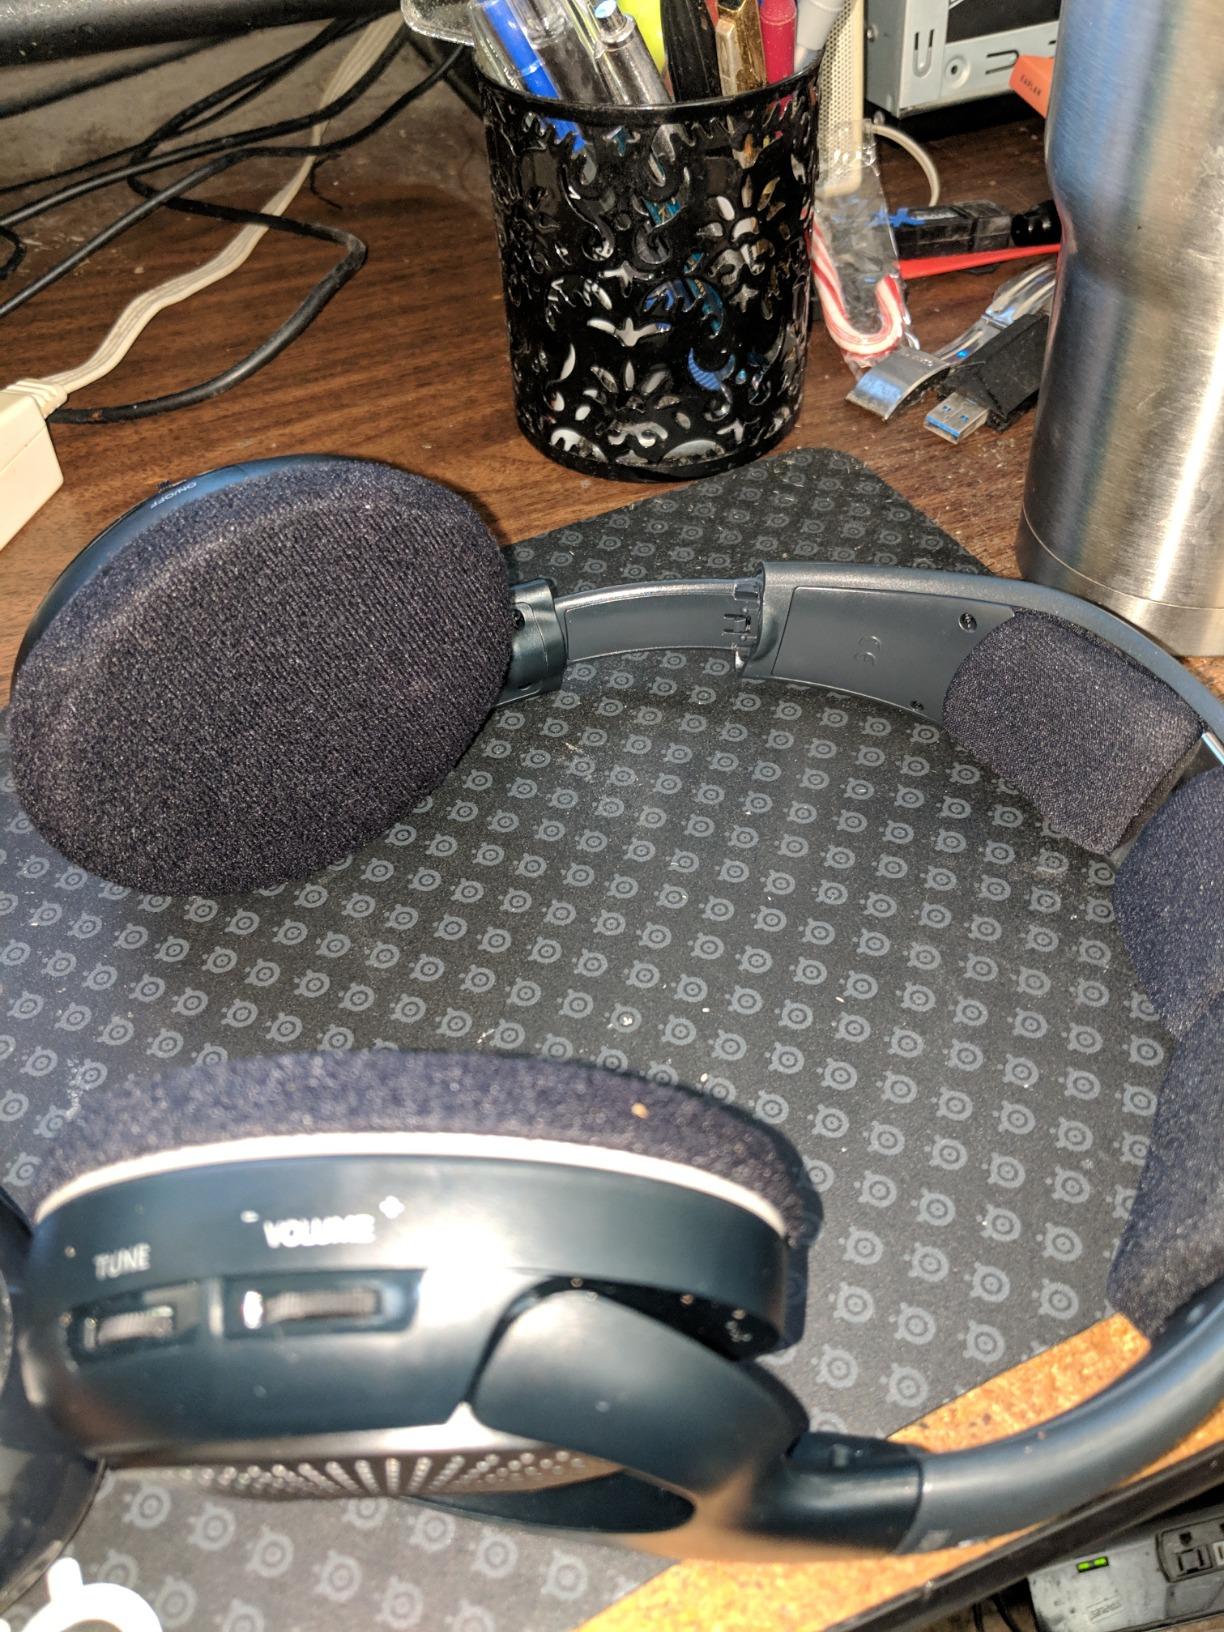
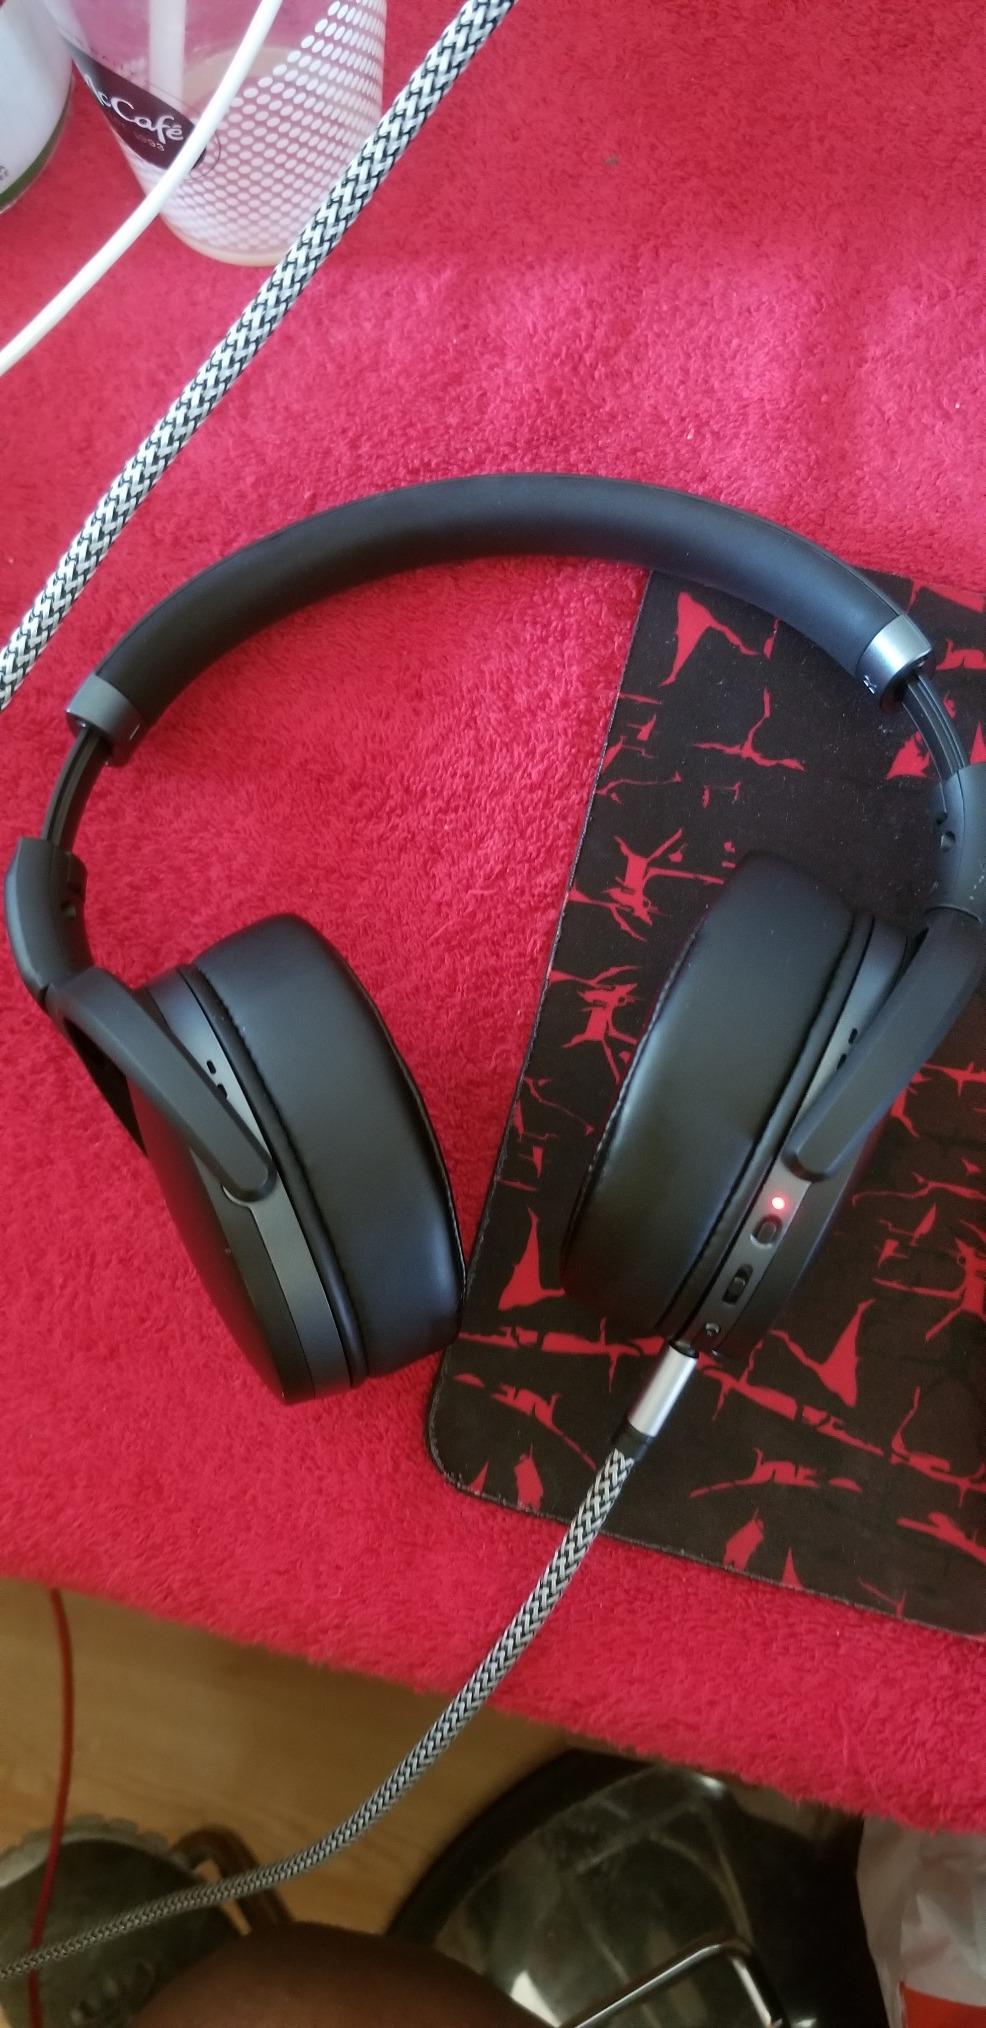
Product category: headphones
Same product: no